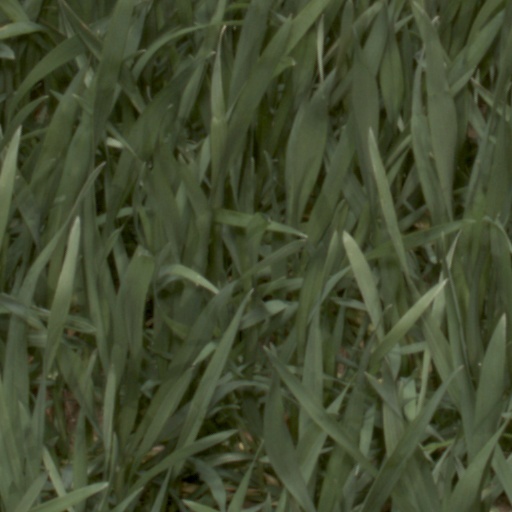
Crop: wheat